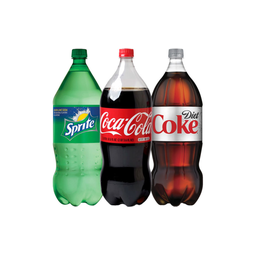
Label: plastic